Question: Please indicate a possible affordance area of the boxing_punching_bag that can be used for hitting
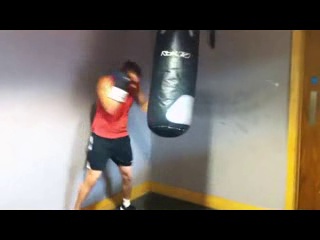
Answer: [143.5, 32, 199.5, 138]